John Tracy (New York politician)

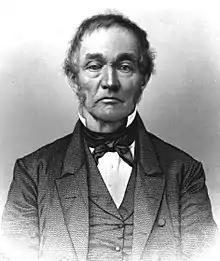
From 1856's "The Oxford Academy Jubilee, Held at Oxford, Chenango County, N.Y., August 1st and 2d, 1854"

John Tracy (October 26, 1783 in Norwich, Connecticut – June 18, 1864 in Oxford, New York) was an American lawyer and politician who served as the lieutenant governor of New York from 1833 to 1838.